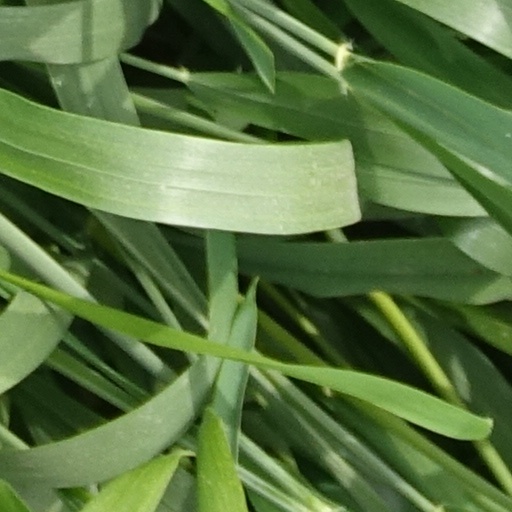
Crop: wheat